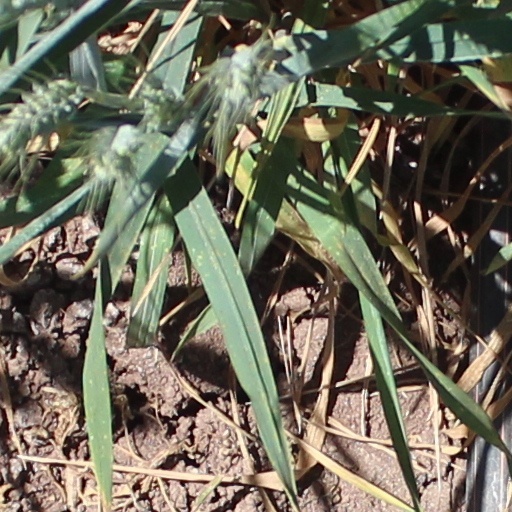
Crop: wheat